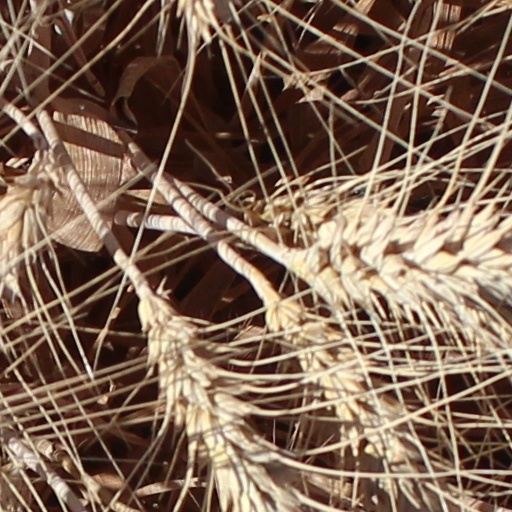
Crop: wheat